Atharvaa

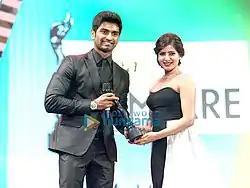
Atharvaa receiving Best Actor – Tamil Award at the 61st Filmfare Awards South from Samantha Ruth Prabhu for his performance in the film "Paradesi" (2013)

Gautham Vasudev Menon had previously shown interest in directing Atharvaa for a film. A year later, his next release was "Muppozhudhum Un Karpanaigal" where he played a youngster suffering from hallucinations, film had an average collection and his performance was stated by Sify.com as “good but has miles to go in the histrionics department and voice modulation”. His biggest movie was "Paradesi" under the direction of Bala, for which he won multiple awards including the Filmfare Award for Best Actor – Tamil. His next film was Sargunam's "Chandi Veeran" alongside actress Anandhi, which was a flop the box office.